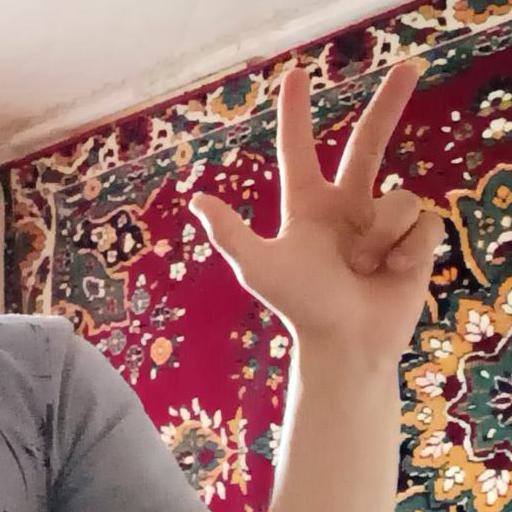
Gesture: three2